Panagia Kontariotissa

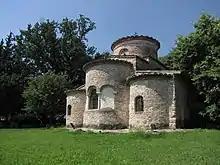
The Panagia Kontariotissa church

Panagia Kontariotissa or Kountouriotissa, formally the Church of the Dormition of the Theotokos (Ιερός Ναός Κοιμήσεως της Θεοτόκου), is a very well preserved Byzantine monument in Pieria, Greece. "Kontariotissa" refers to the name of the modern community that originated near the church.